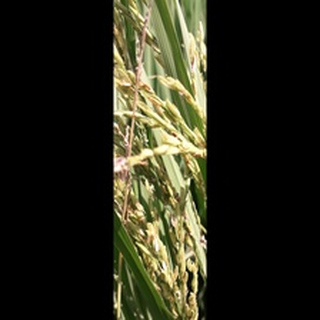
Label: diseased_rice